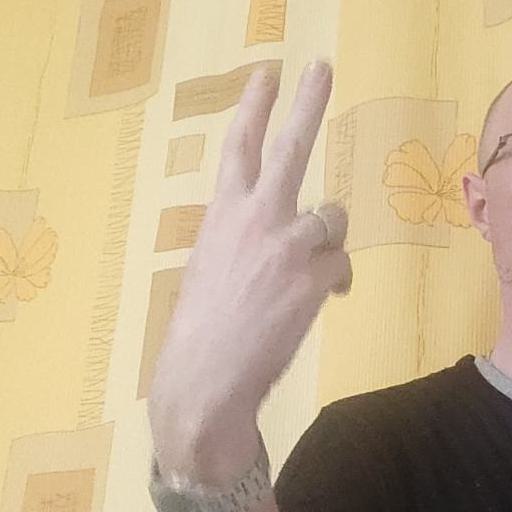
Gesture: peace_inverted